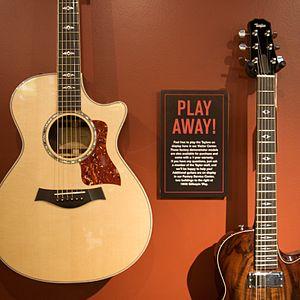
Taylor Guitars est un fabricant américain de guitares spécialisé dans les modèles haut de gamme de guitares acoustiques et électro-acoustiques. L'entreprise est fondée le 15 octobre 1974 par Bob Taylor et Kurt Listug. Son siège se situe à El Cajon en Californie avec des filiales au Mexique, Pays-Bas et Cameroun.